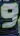
Number: 9